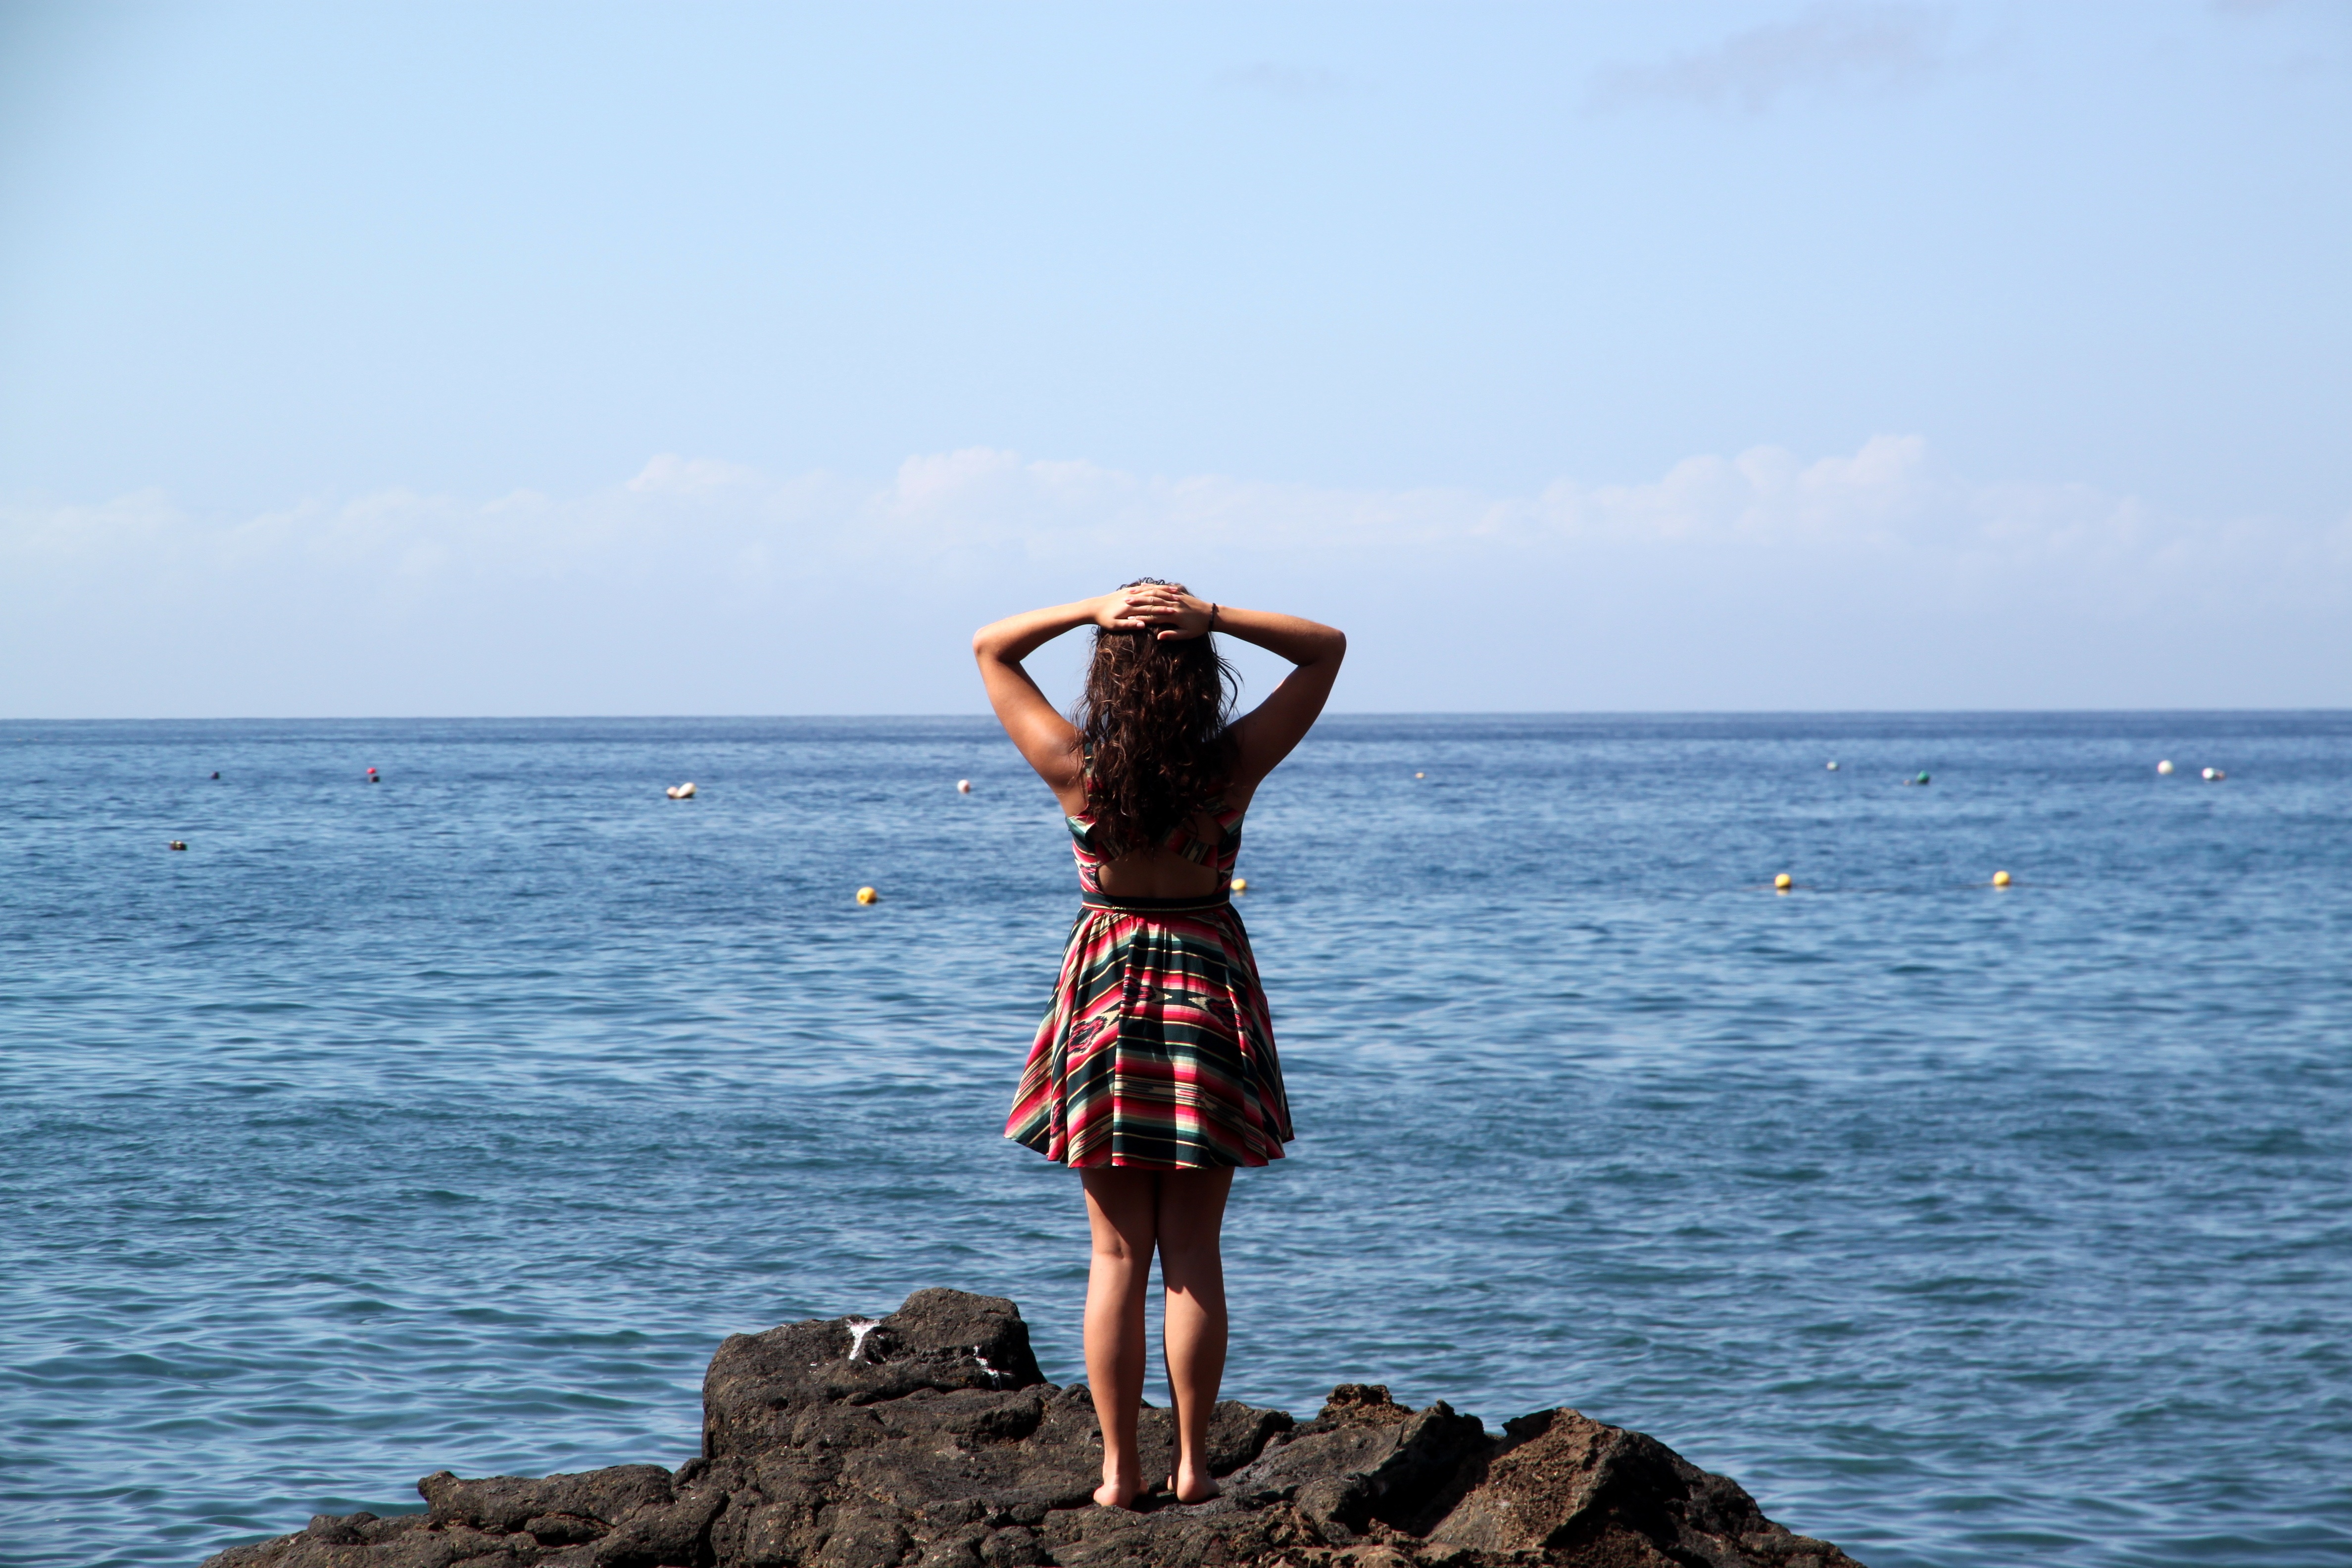
beach, sea, coast, water, ocean, horizon, woman, shore, wave, vacation, model, bay, body of water, dress, beauty, photo shoot, physical fitness